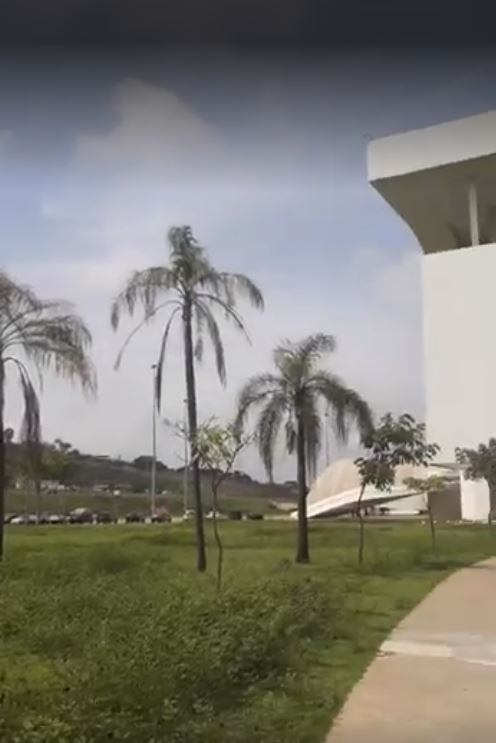
Fire: no
Smoke: no